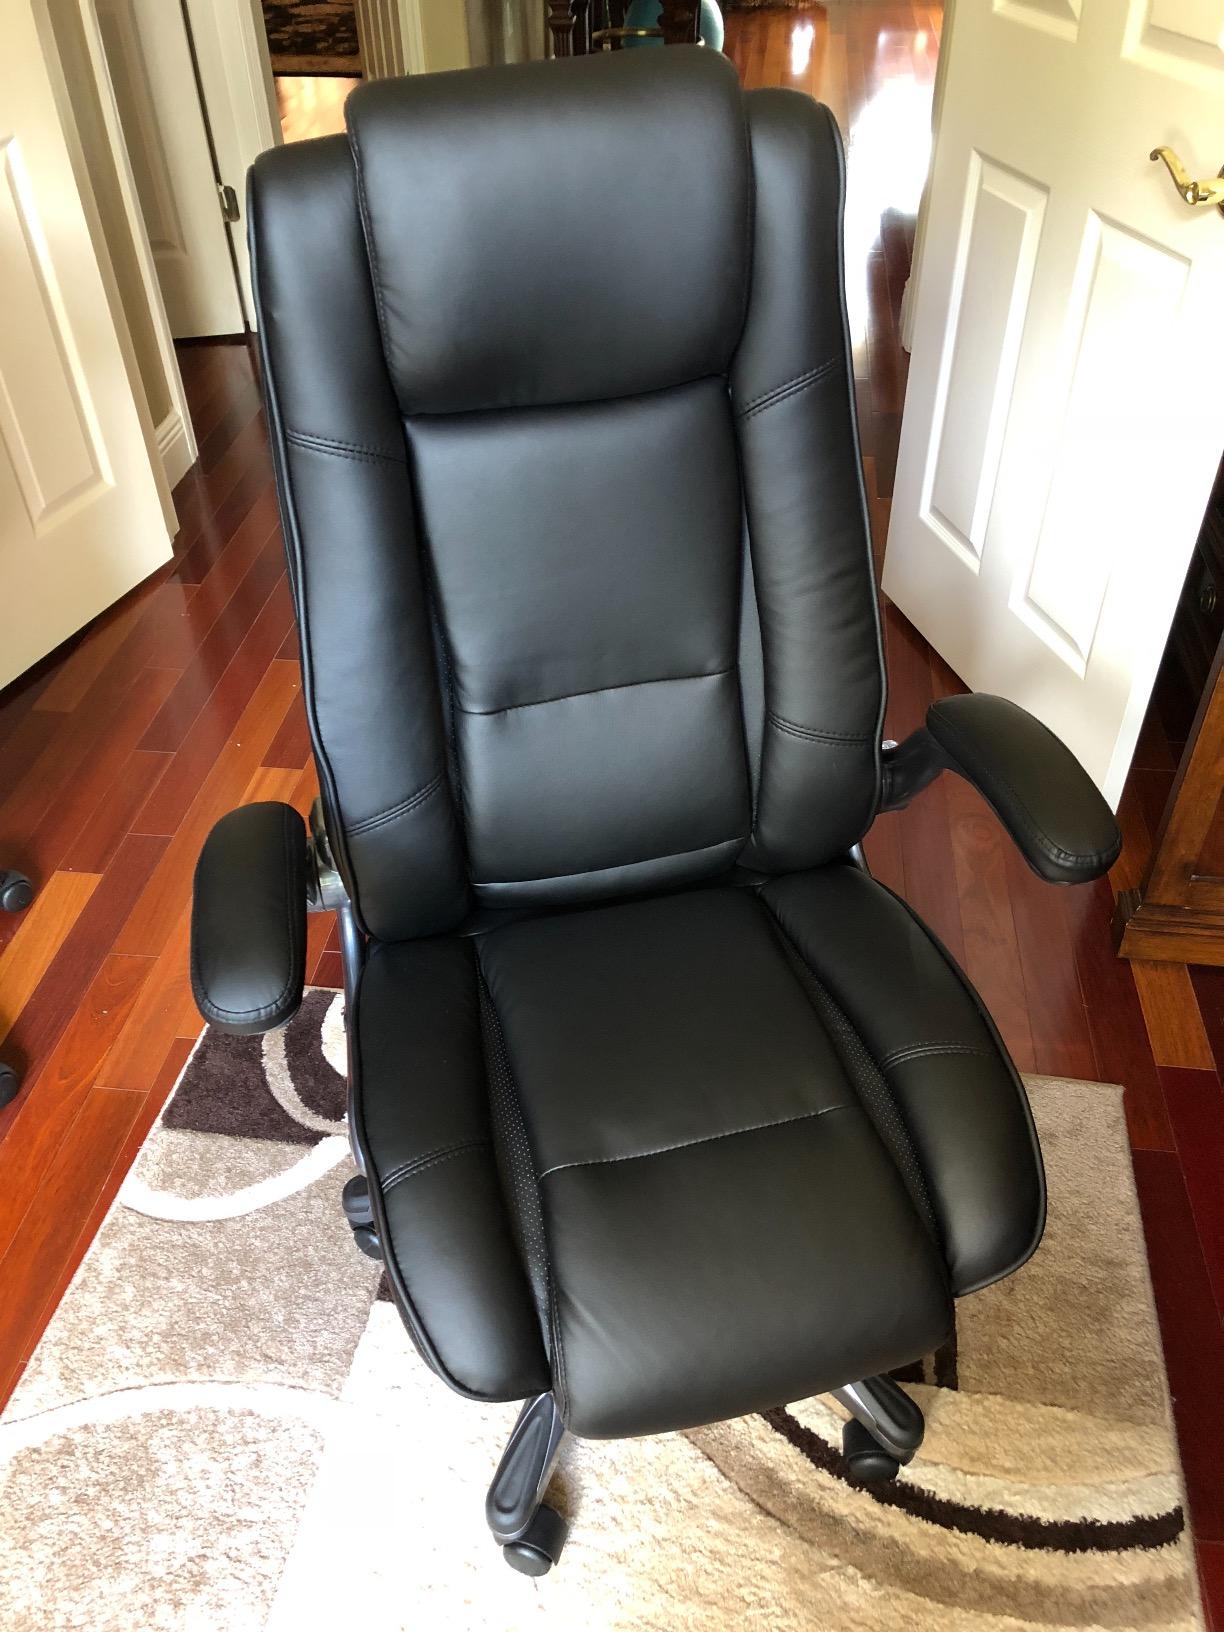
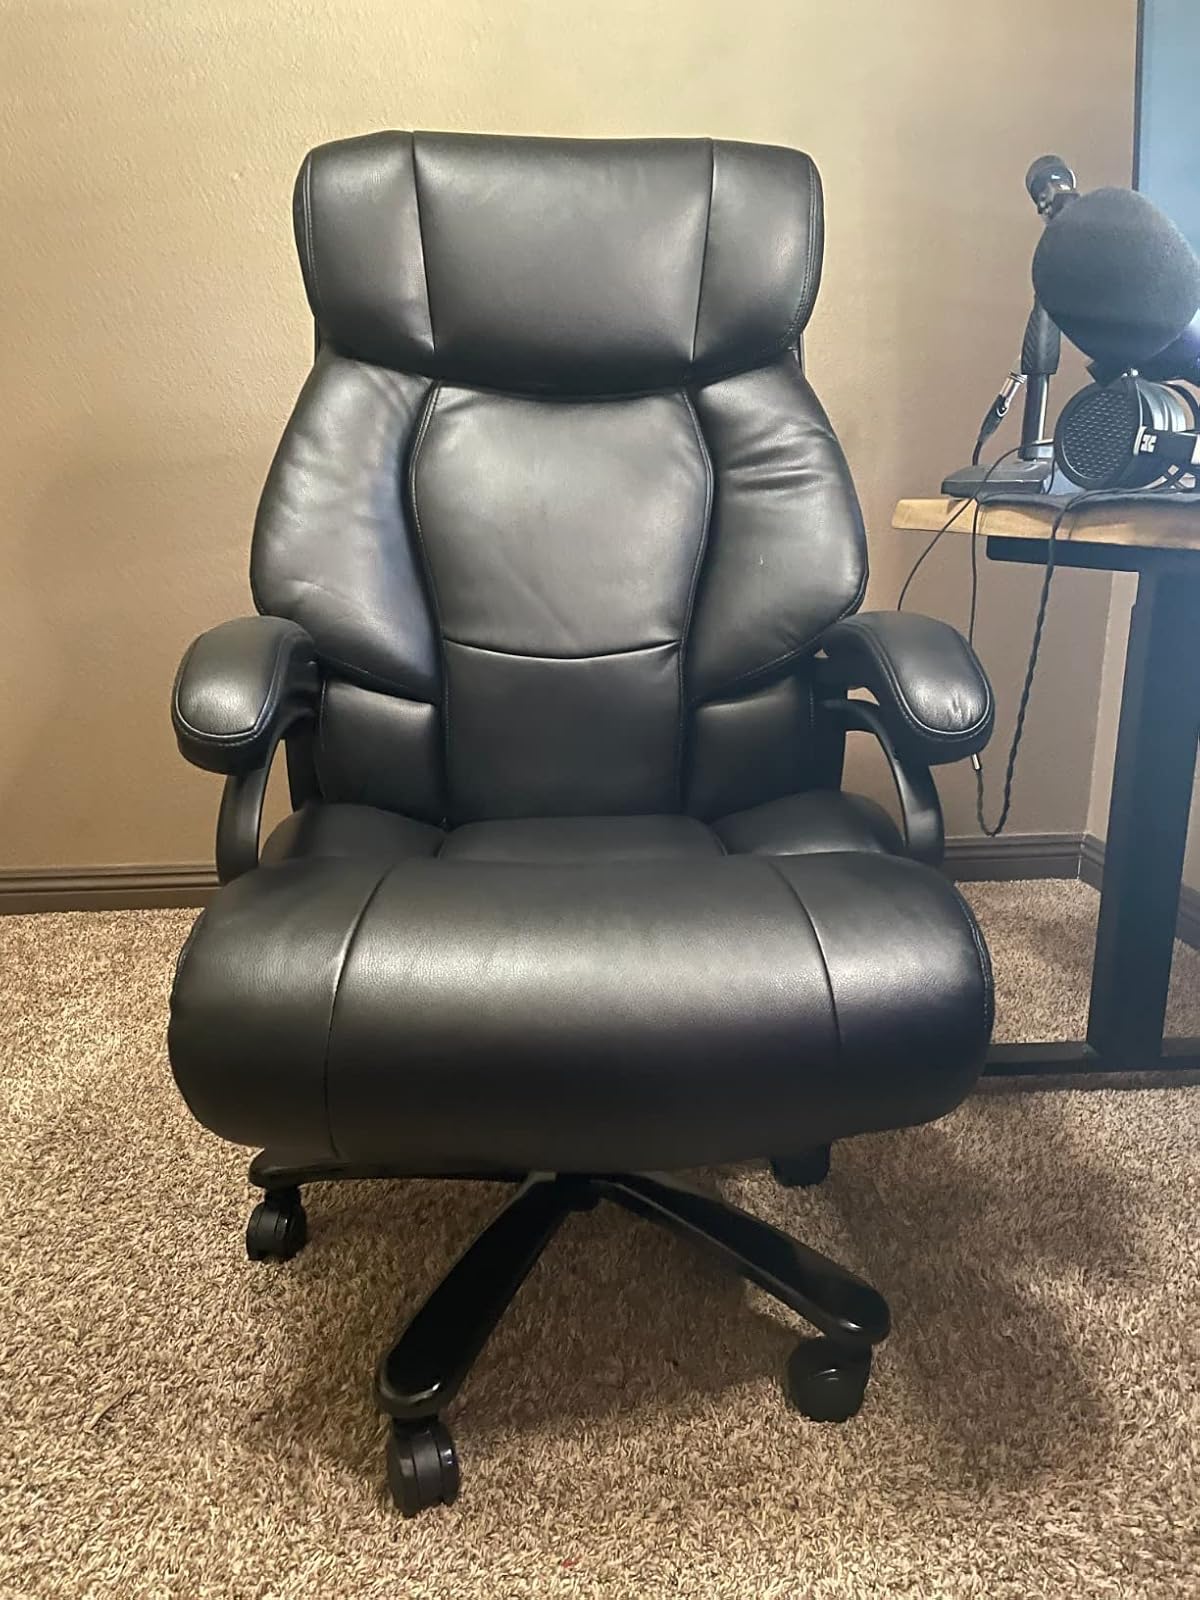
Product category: items_chair
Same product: no